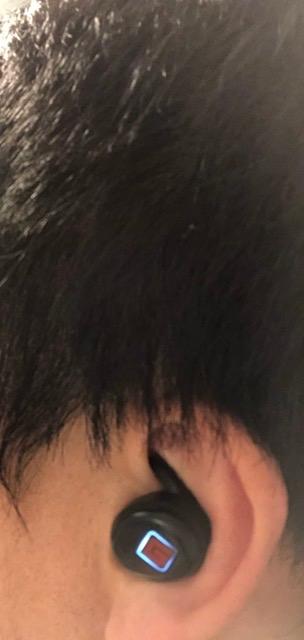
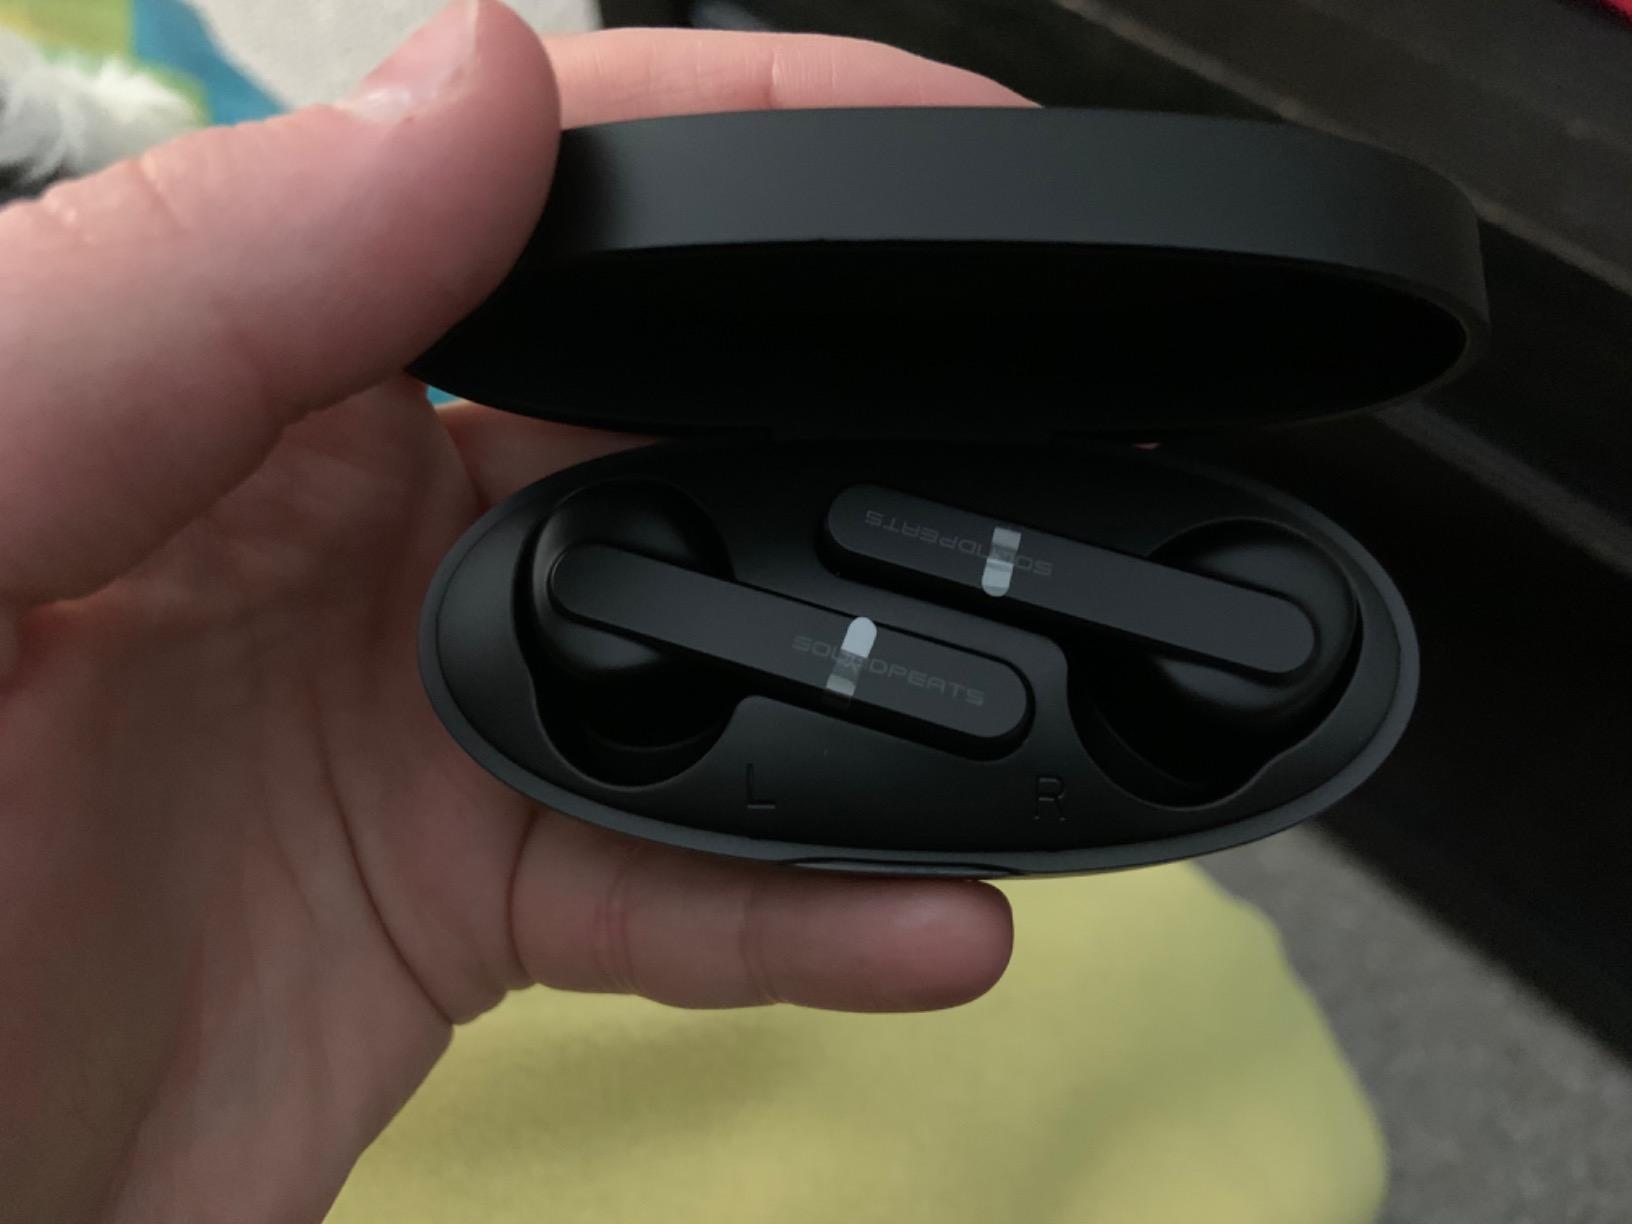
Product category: earbuds
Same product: no